Buran programme

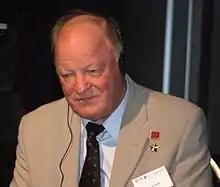
Igor Petrovich Volk, cosmonaut and test pilot of the OK-GLI.

Soviet engineers were initially reluctant to implement a spacecraft design with so many similarities to the US Space Shuttle. Although it has been commented that wind tunnel testing showed that NASA's design was already ideal, the shape requirements were mandated by its potential military capabilities to transport large payloads to low Earth orbit, themselves a counterpart to the Pentagon's initially projected missions for the Shuttle. Even though the Molniya Scientific Production Association proposed its Spiral programme design (halted 13 years earlier), it was rejected as being altogether dissimilar from the American shuttle design.